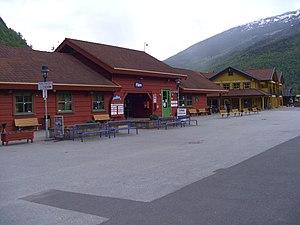
La gare de Flåm est une gare ferroviaire située au village de Flåm sur la commune d'Aurland dans le comté de Sogn og Fjordane.